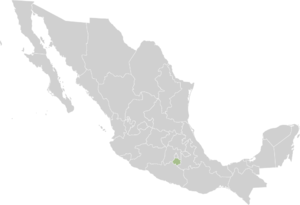
L'état mexicain de Morelos est l'un des 31 États du Mexique ; il est situé au centre du pays, juste au sud de Mexico DF. Il est comprend 33 municipalités, et sa capitale est Cuernavaca.